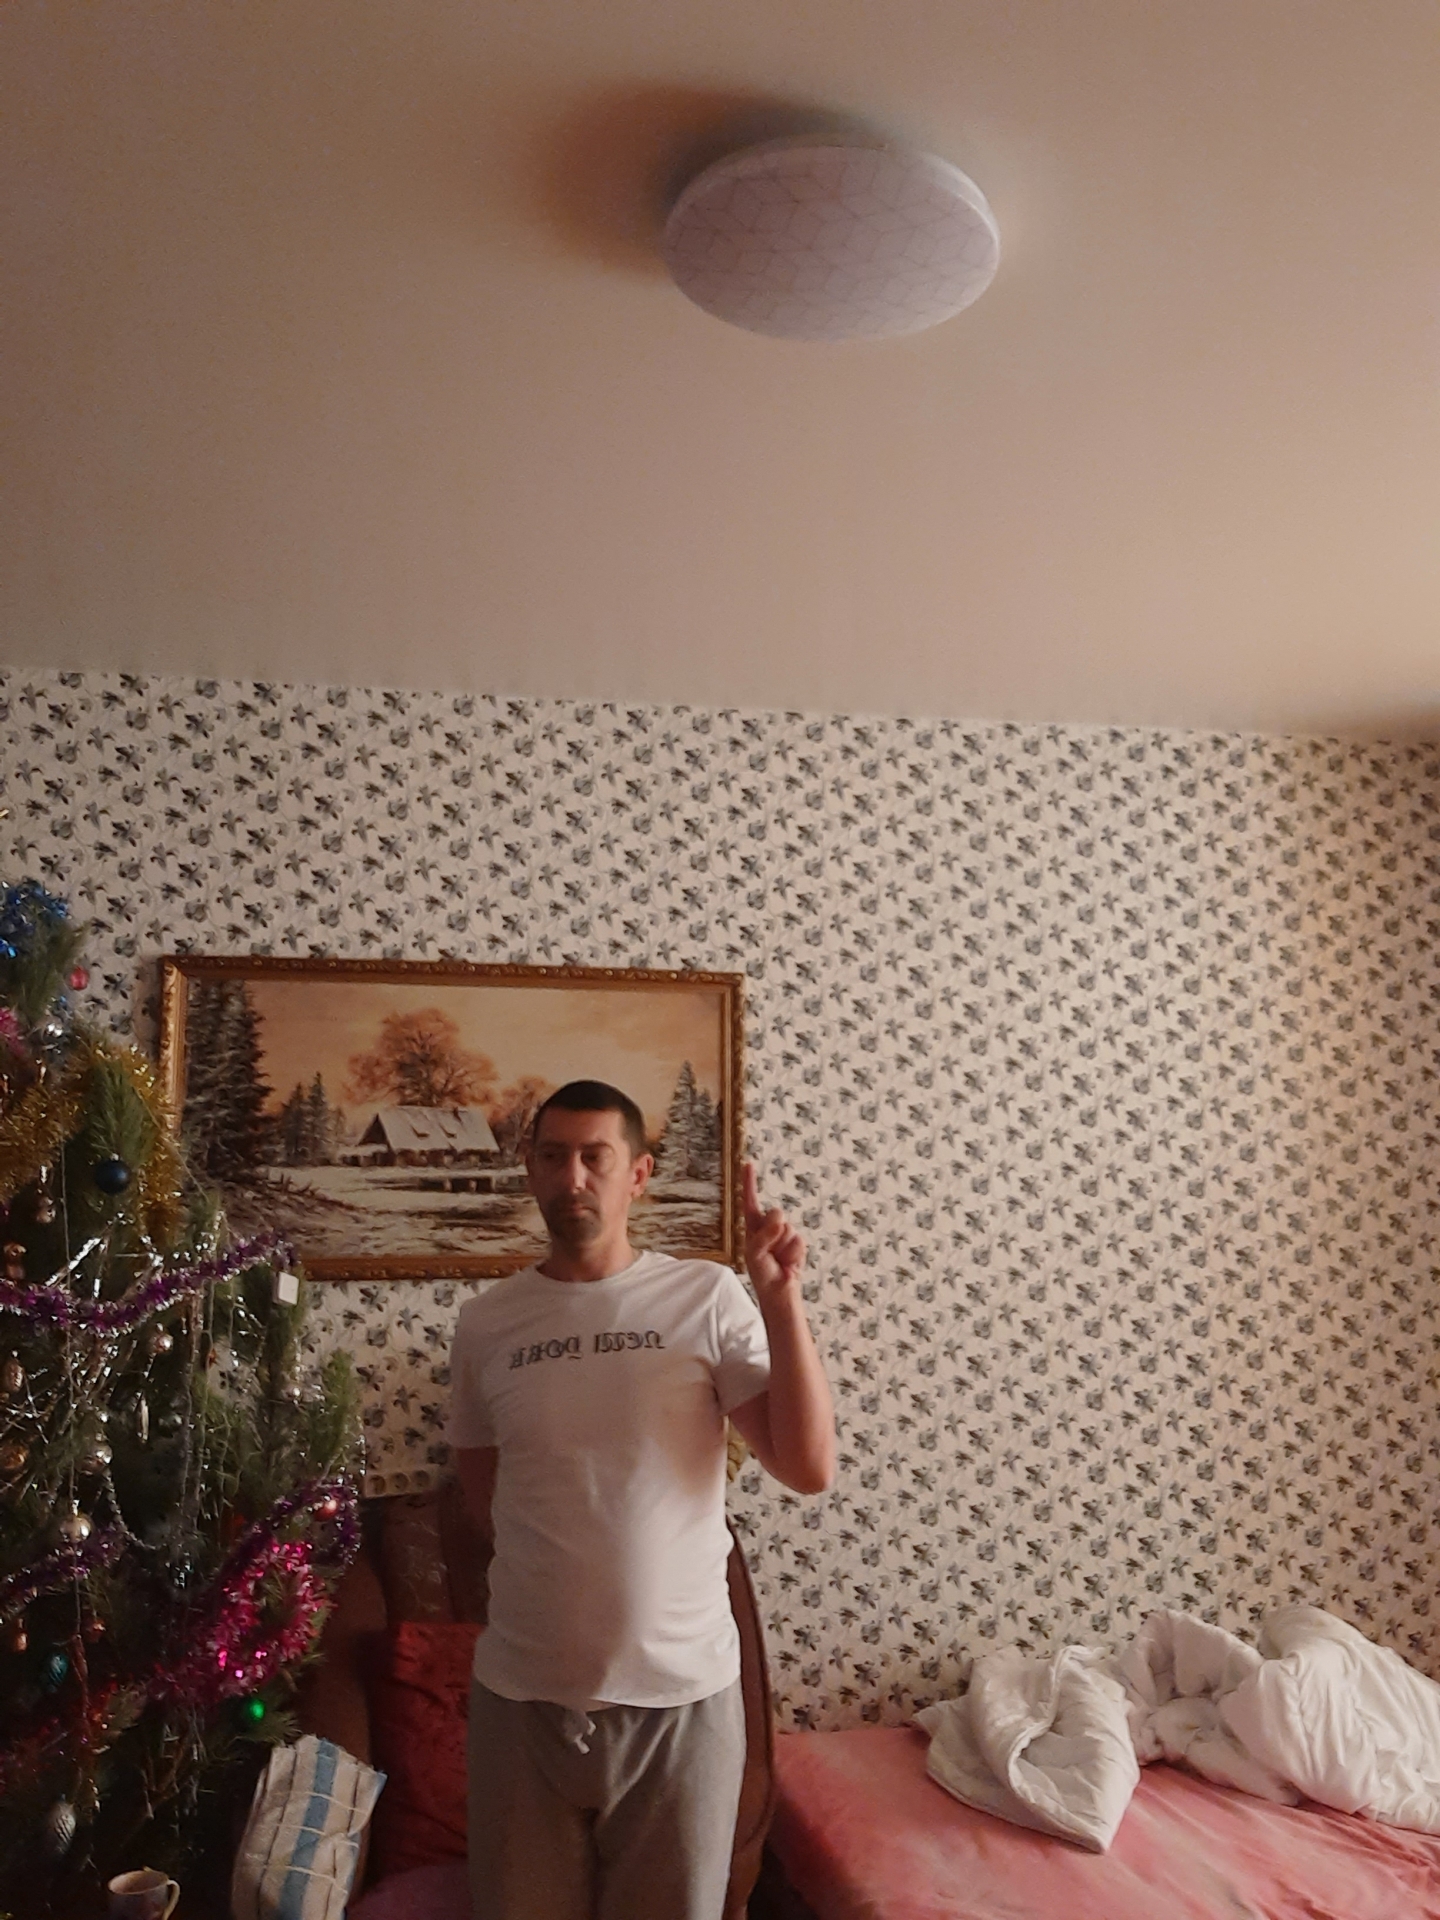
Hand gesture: one